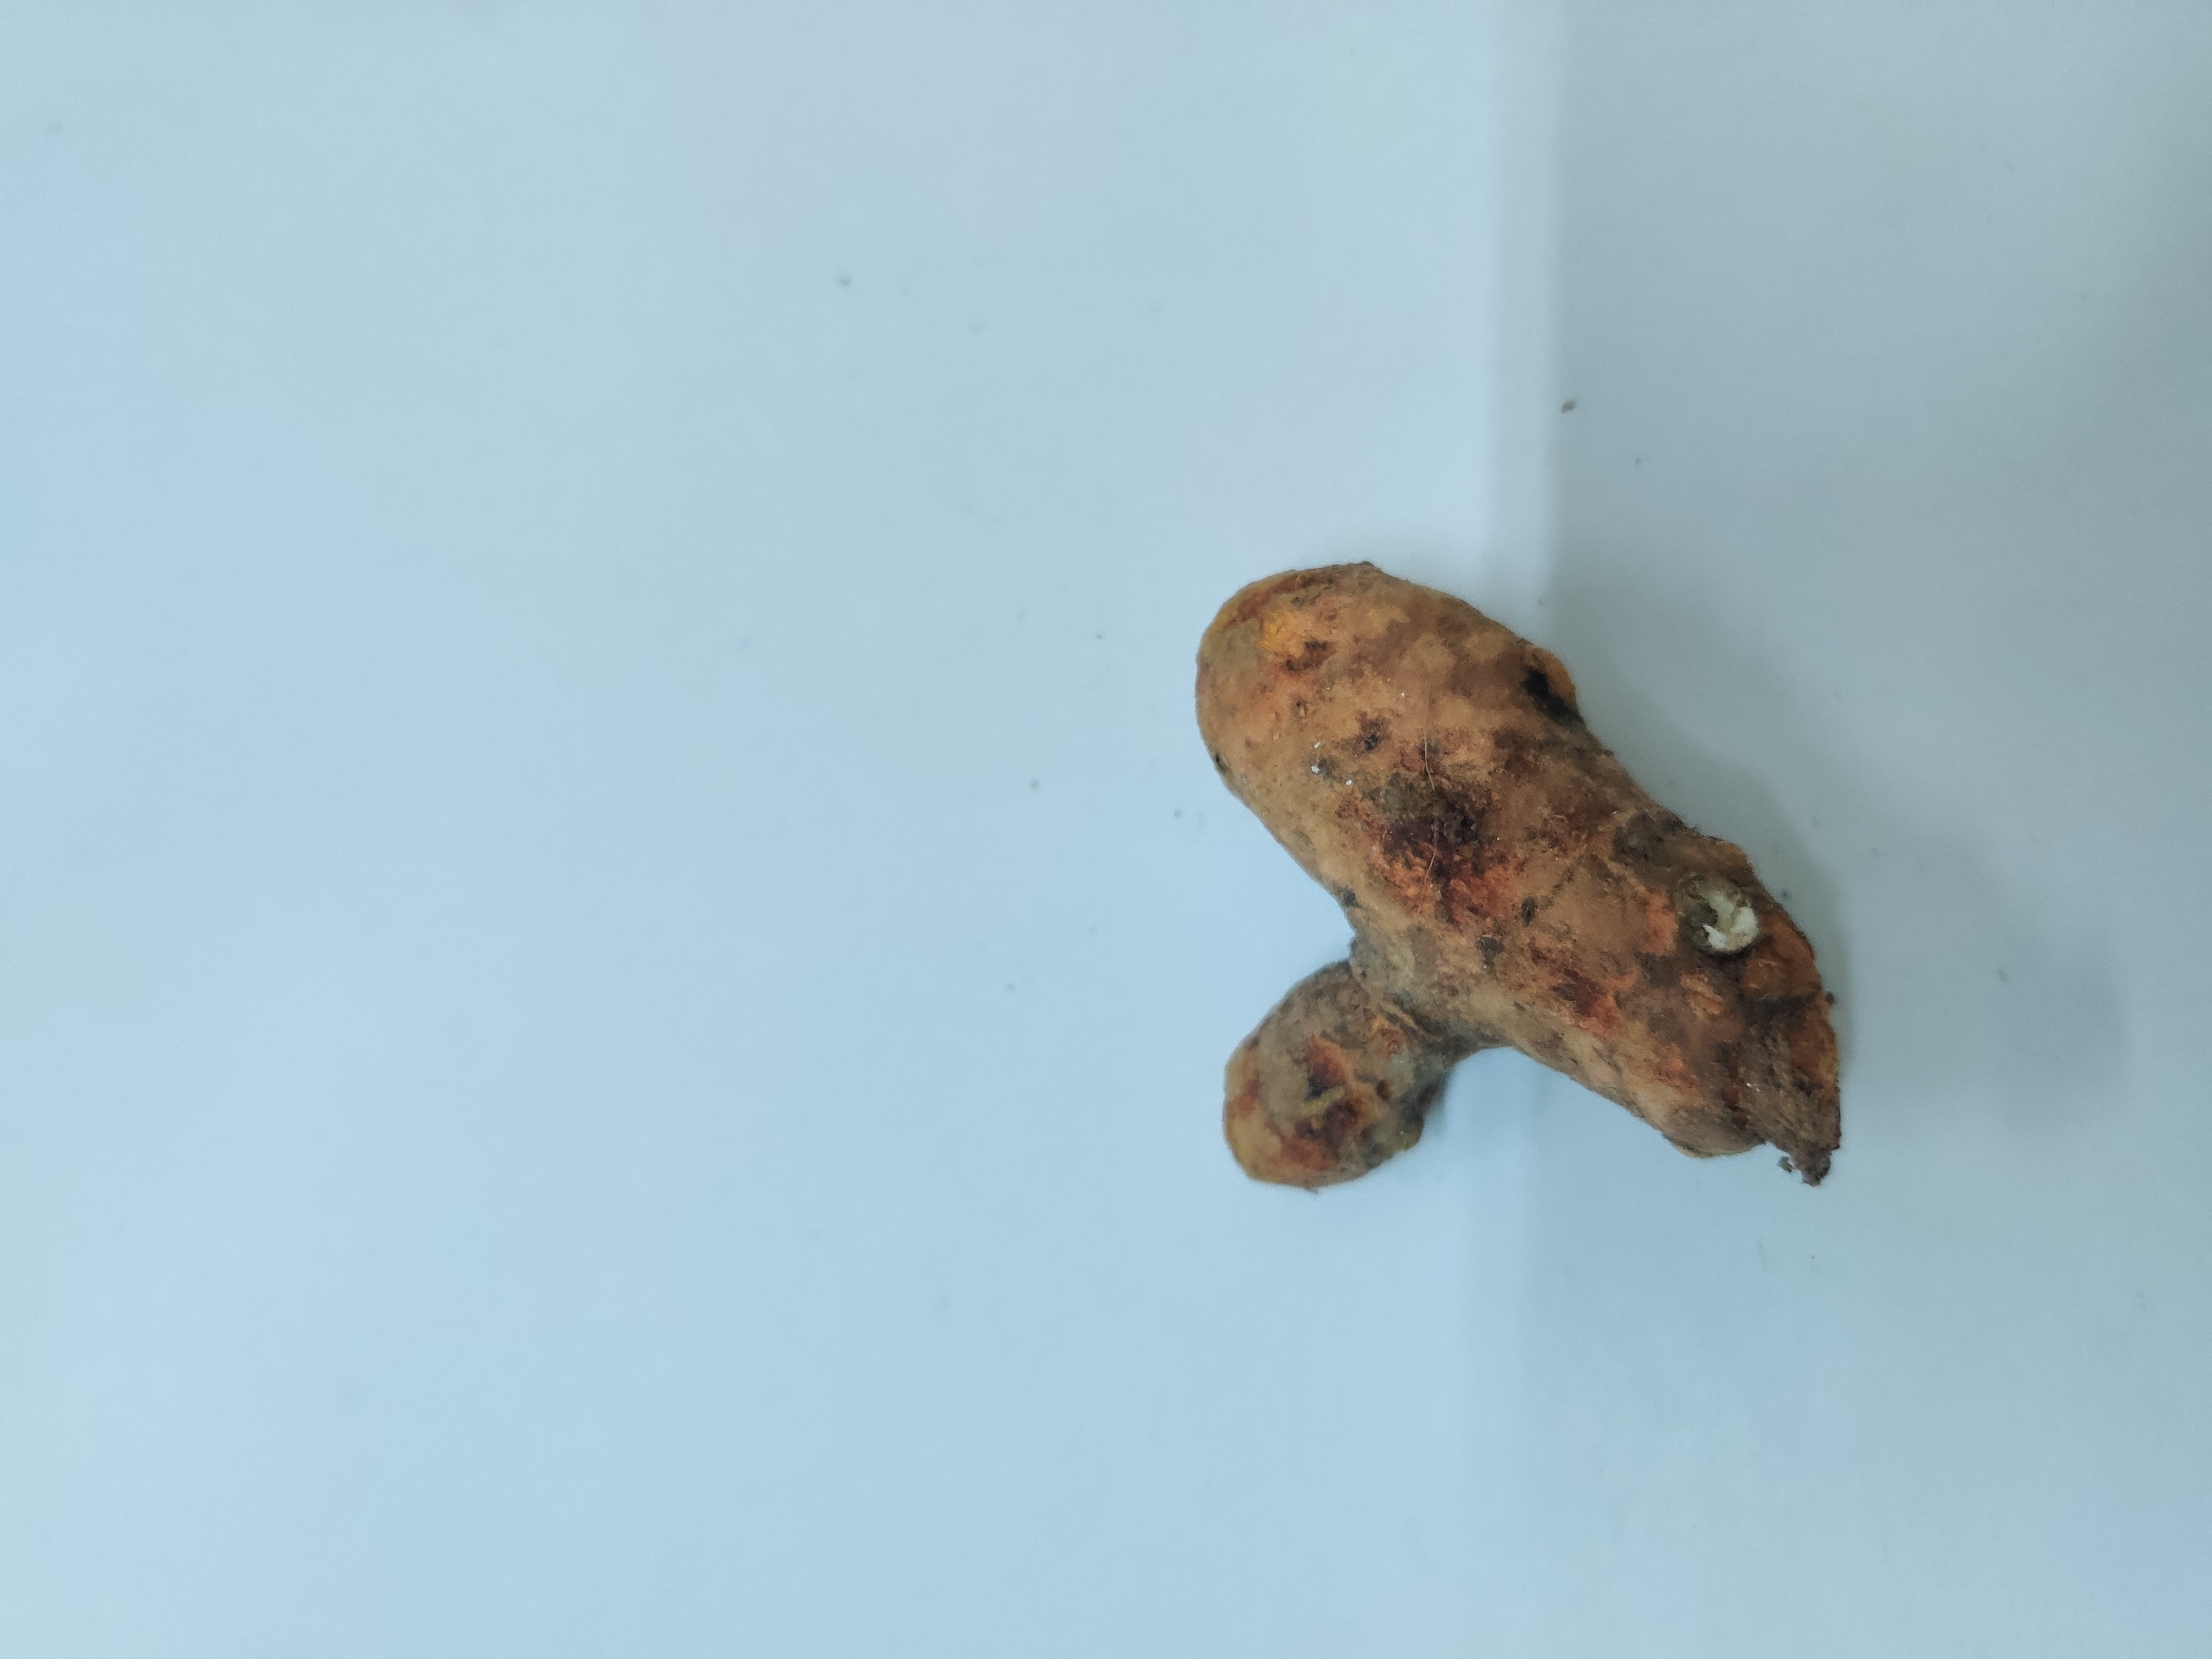
Crop: Turmeric
Condition: Severely Damaged